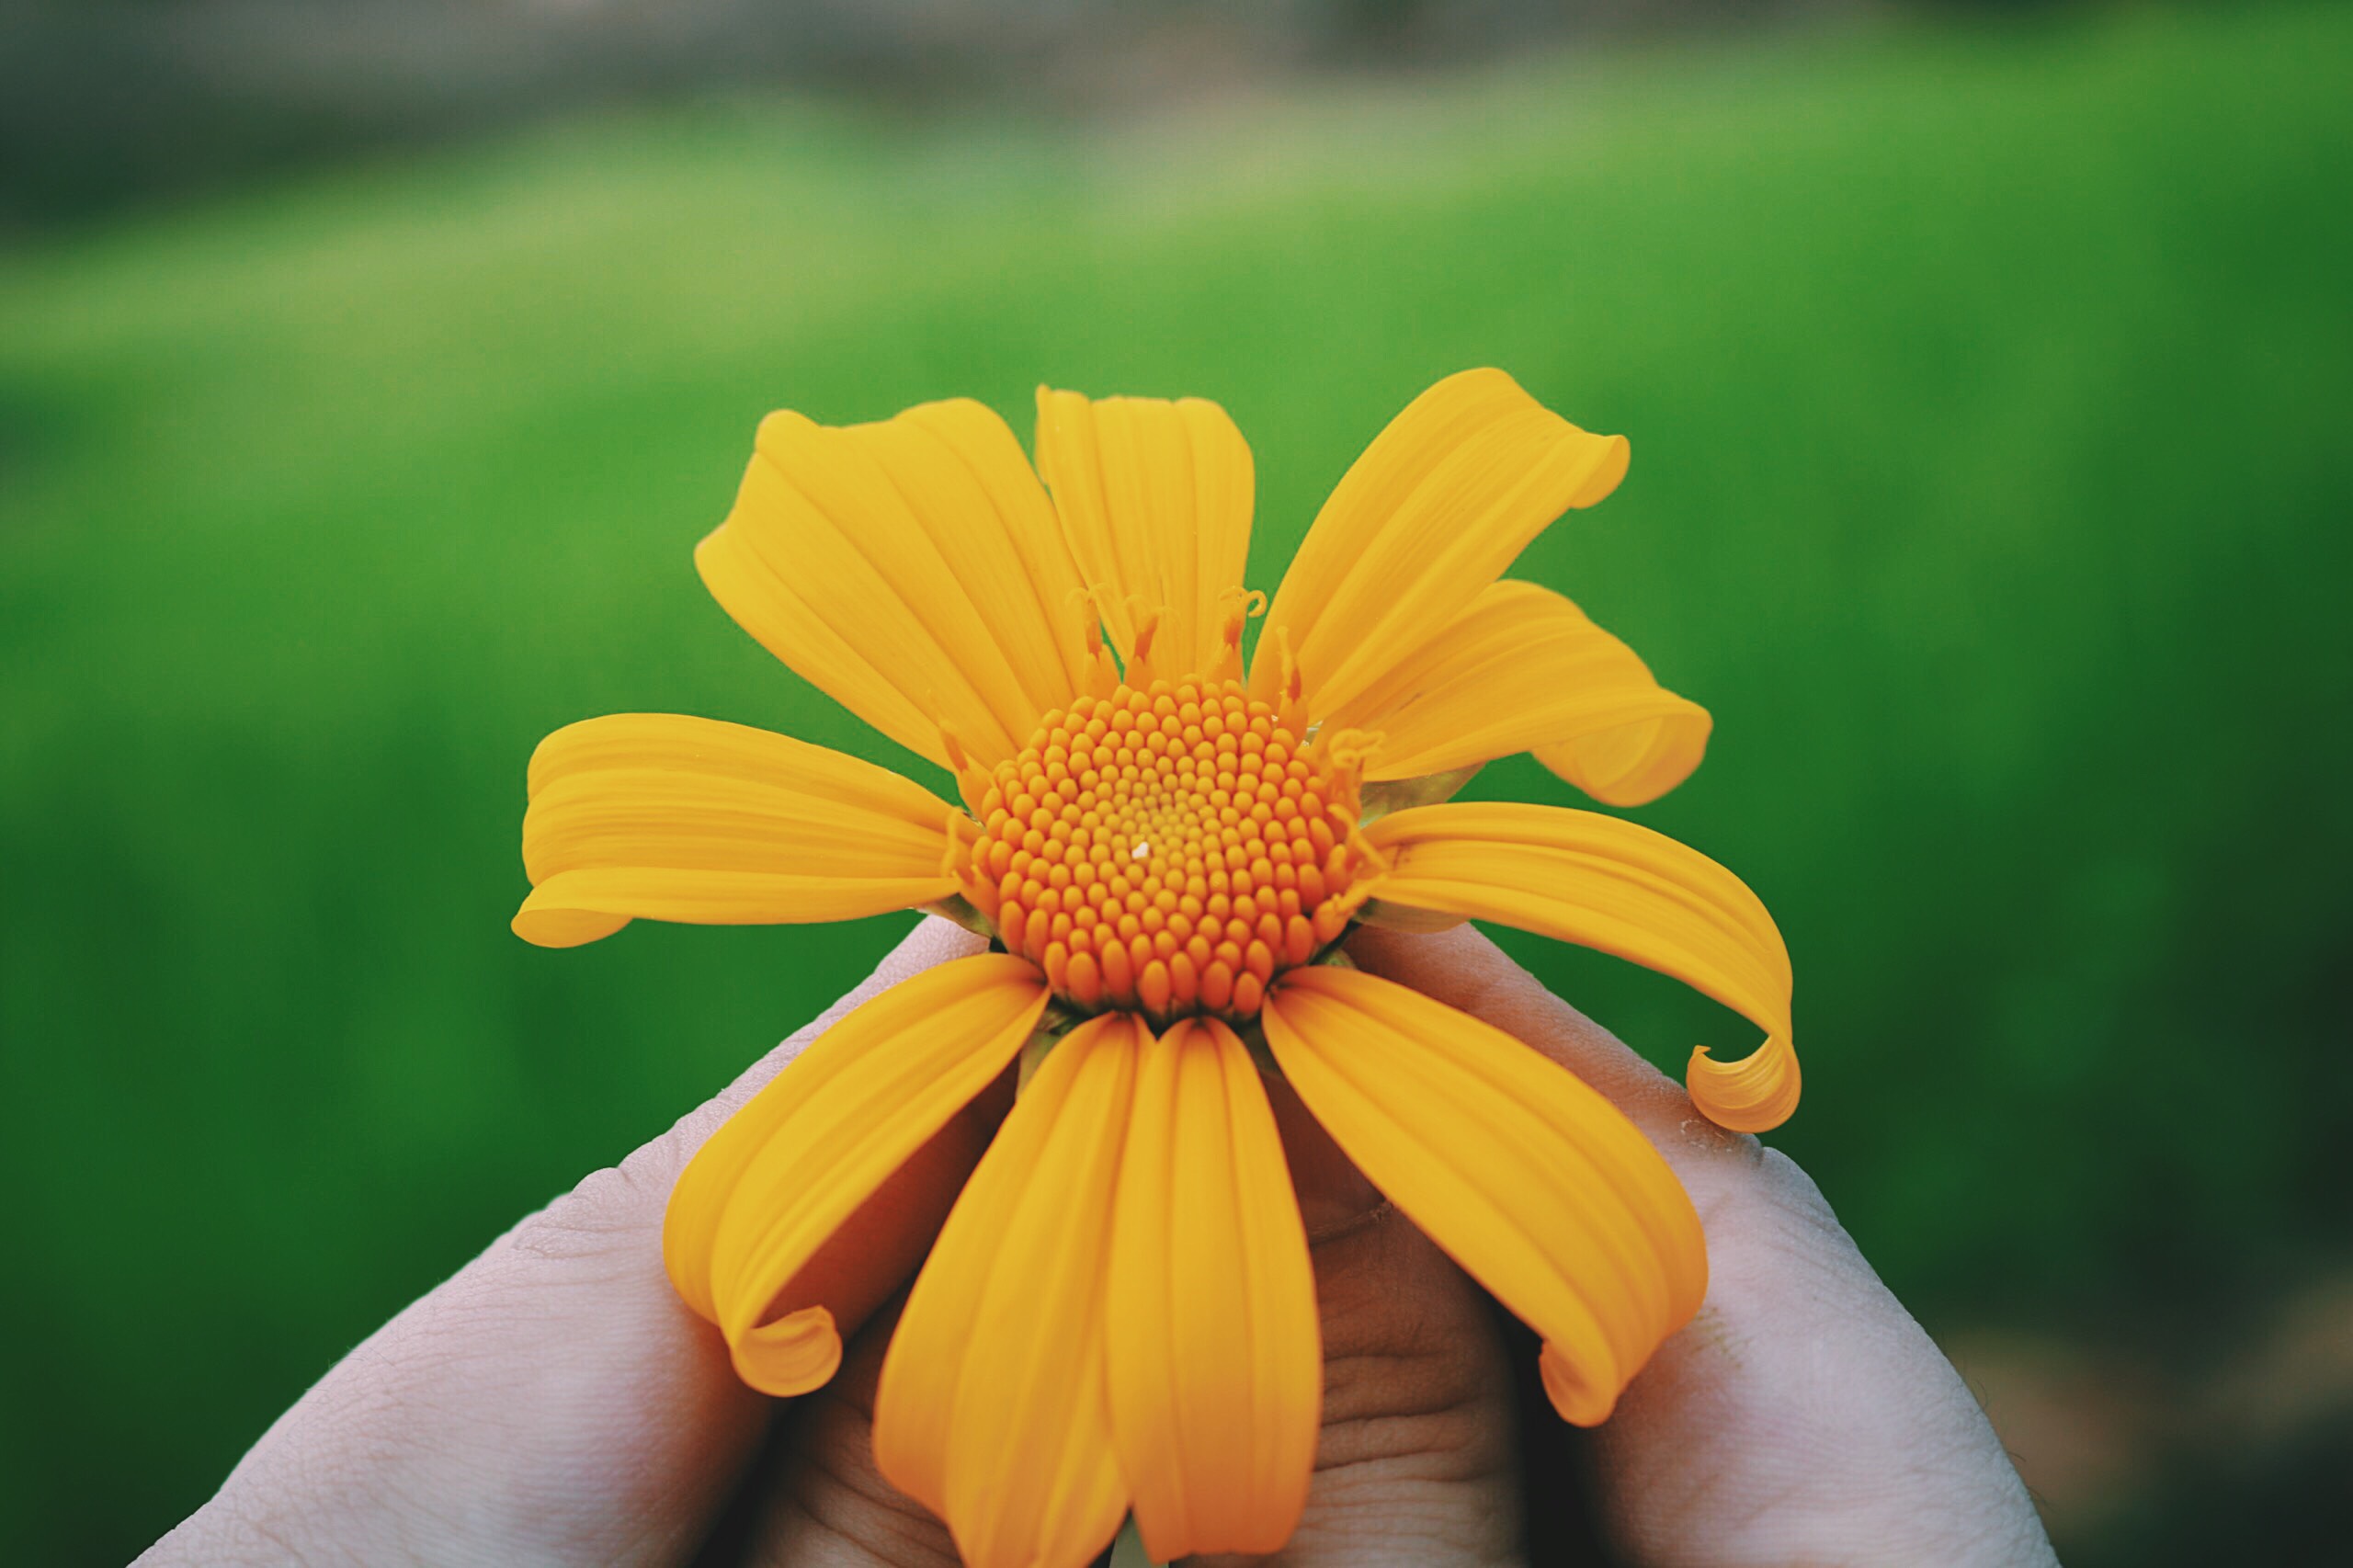
natural, flowering plant, petal, flower, yellow, plant, daisy family, close up, wildflower, pollen, black eyed susan, macro photography